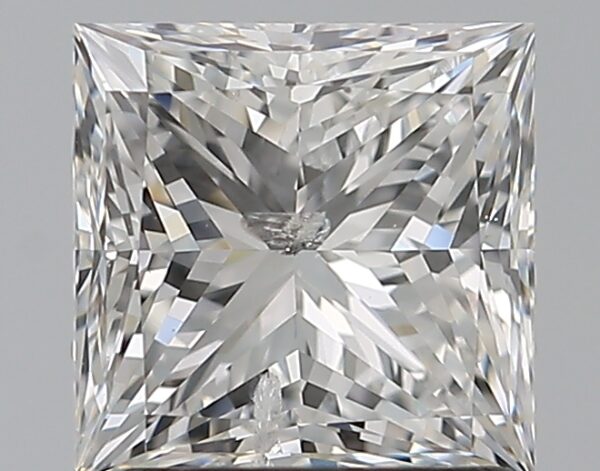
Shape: princess
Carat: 1.5
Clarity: SI2
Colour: F
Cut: EX
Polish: EX
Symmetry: EX
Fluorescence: N
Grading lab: IGI
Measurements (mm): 6.23 x 6.18 x 4.51